Mission Viejo, California

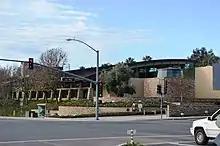
Mission Viejo Library

Mission Viejo is served by two school districts, the Capistrano Unified School District and Saddleback Valley Unified School District. Capistrano Unified serves the eastern, northeastern, and southern portions of the city with eight schools. Students from western Mission Viejo (north of Oso Parkway and west of Marguerite until Alicia Parkway) attend Saddleback Valley's Mission Viejo High School. Far northern Mission Viejo attends Saddleback Valley's Trabuco Hills High School, though most of that school has students from Rancho Santa Margarita and Lake Forest. A few residents attend Tesoro High School in Las Flores or the private Santa Margarita Catholic High School in Rancho Santa Margarita.